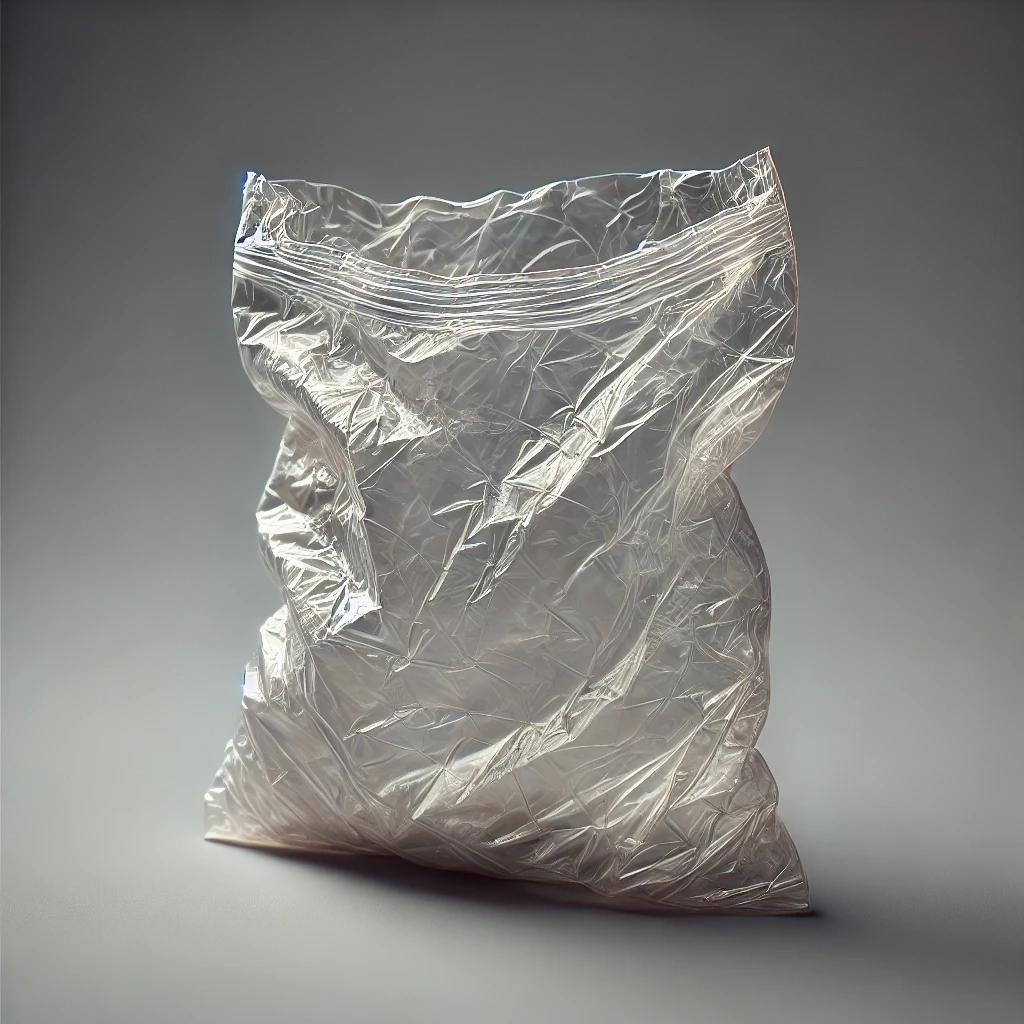
Etiqueta: plástico